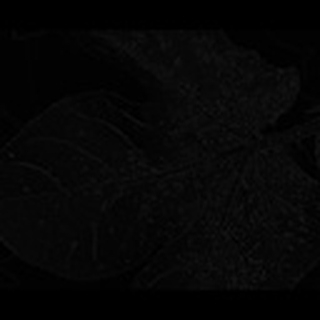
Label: cotton_aphids